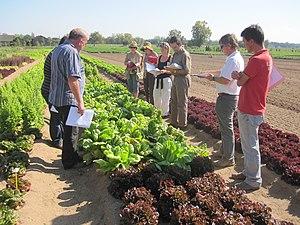
Examen de variétés de laitues Geves Brion
Une filière agricole comprend une chaîne d'acteurs engagés autour d'une même matière première agricole et ayant un projet commun de développement à moyen ou à long terme. Les interdépendances entre ces acteurs peuvent être de natures financières, économiques, réglementaires, techniques, sociales et environnementales.